Operación Pacífico

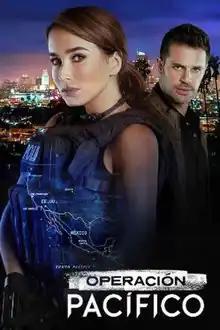

Operación Pacífico is an American drama television series produced by Telemundo Global Studios and Fox Telecolombia for Telemundo. The series it premiered on 10 February 2020 and ended on 17 April of the same year.